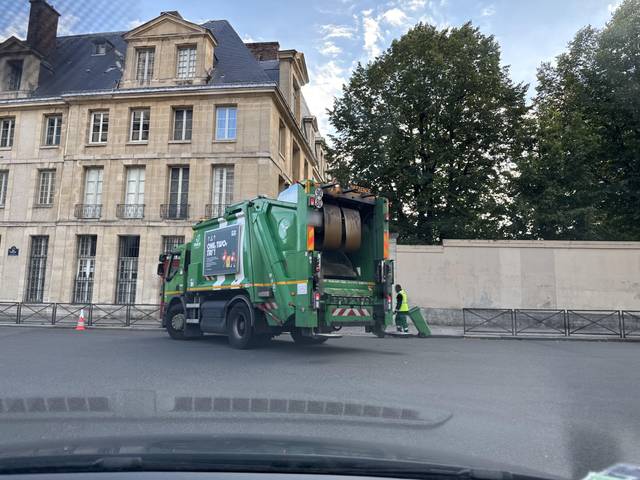
Region: France
Coordinates: 48.846, 2.347